Hawes Craven

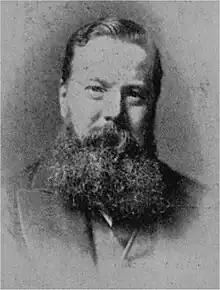
Hawes Craven

Henry Hawes Craven Green (3 July 1837 – 22 July 1910) was an English theatre scene-painter. He collaborated with Henry Irving, Richard D'Oyly Carte and Herbert Beerbohm Tree, producing stage sets of unprecedented realism. Craven's career lasted from 1853 to 1905, spanning the end of the era of gas lighting in theatres and the beginning of electrical lighting; he developed new techniques to co-ordinate the appearance of theatre settings during the transition from gas to electricity. He was regarded as the finest scene-painter of his day and was the last major scenic designer in the ultra-realistic tradition.